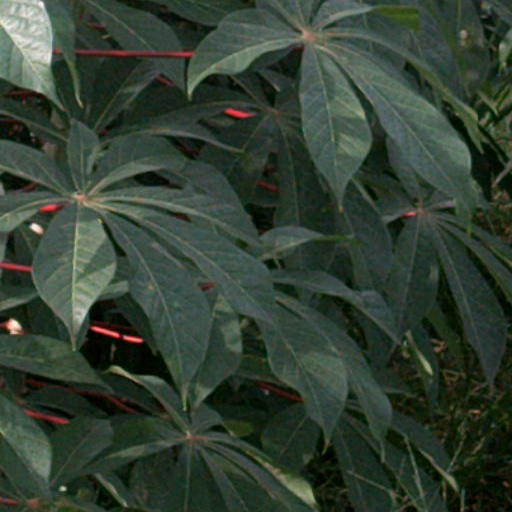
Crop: cassava